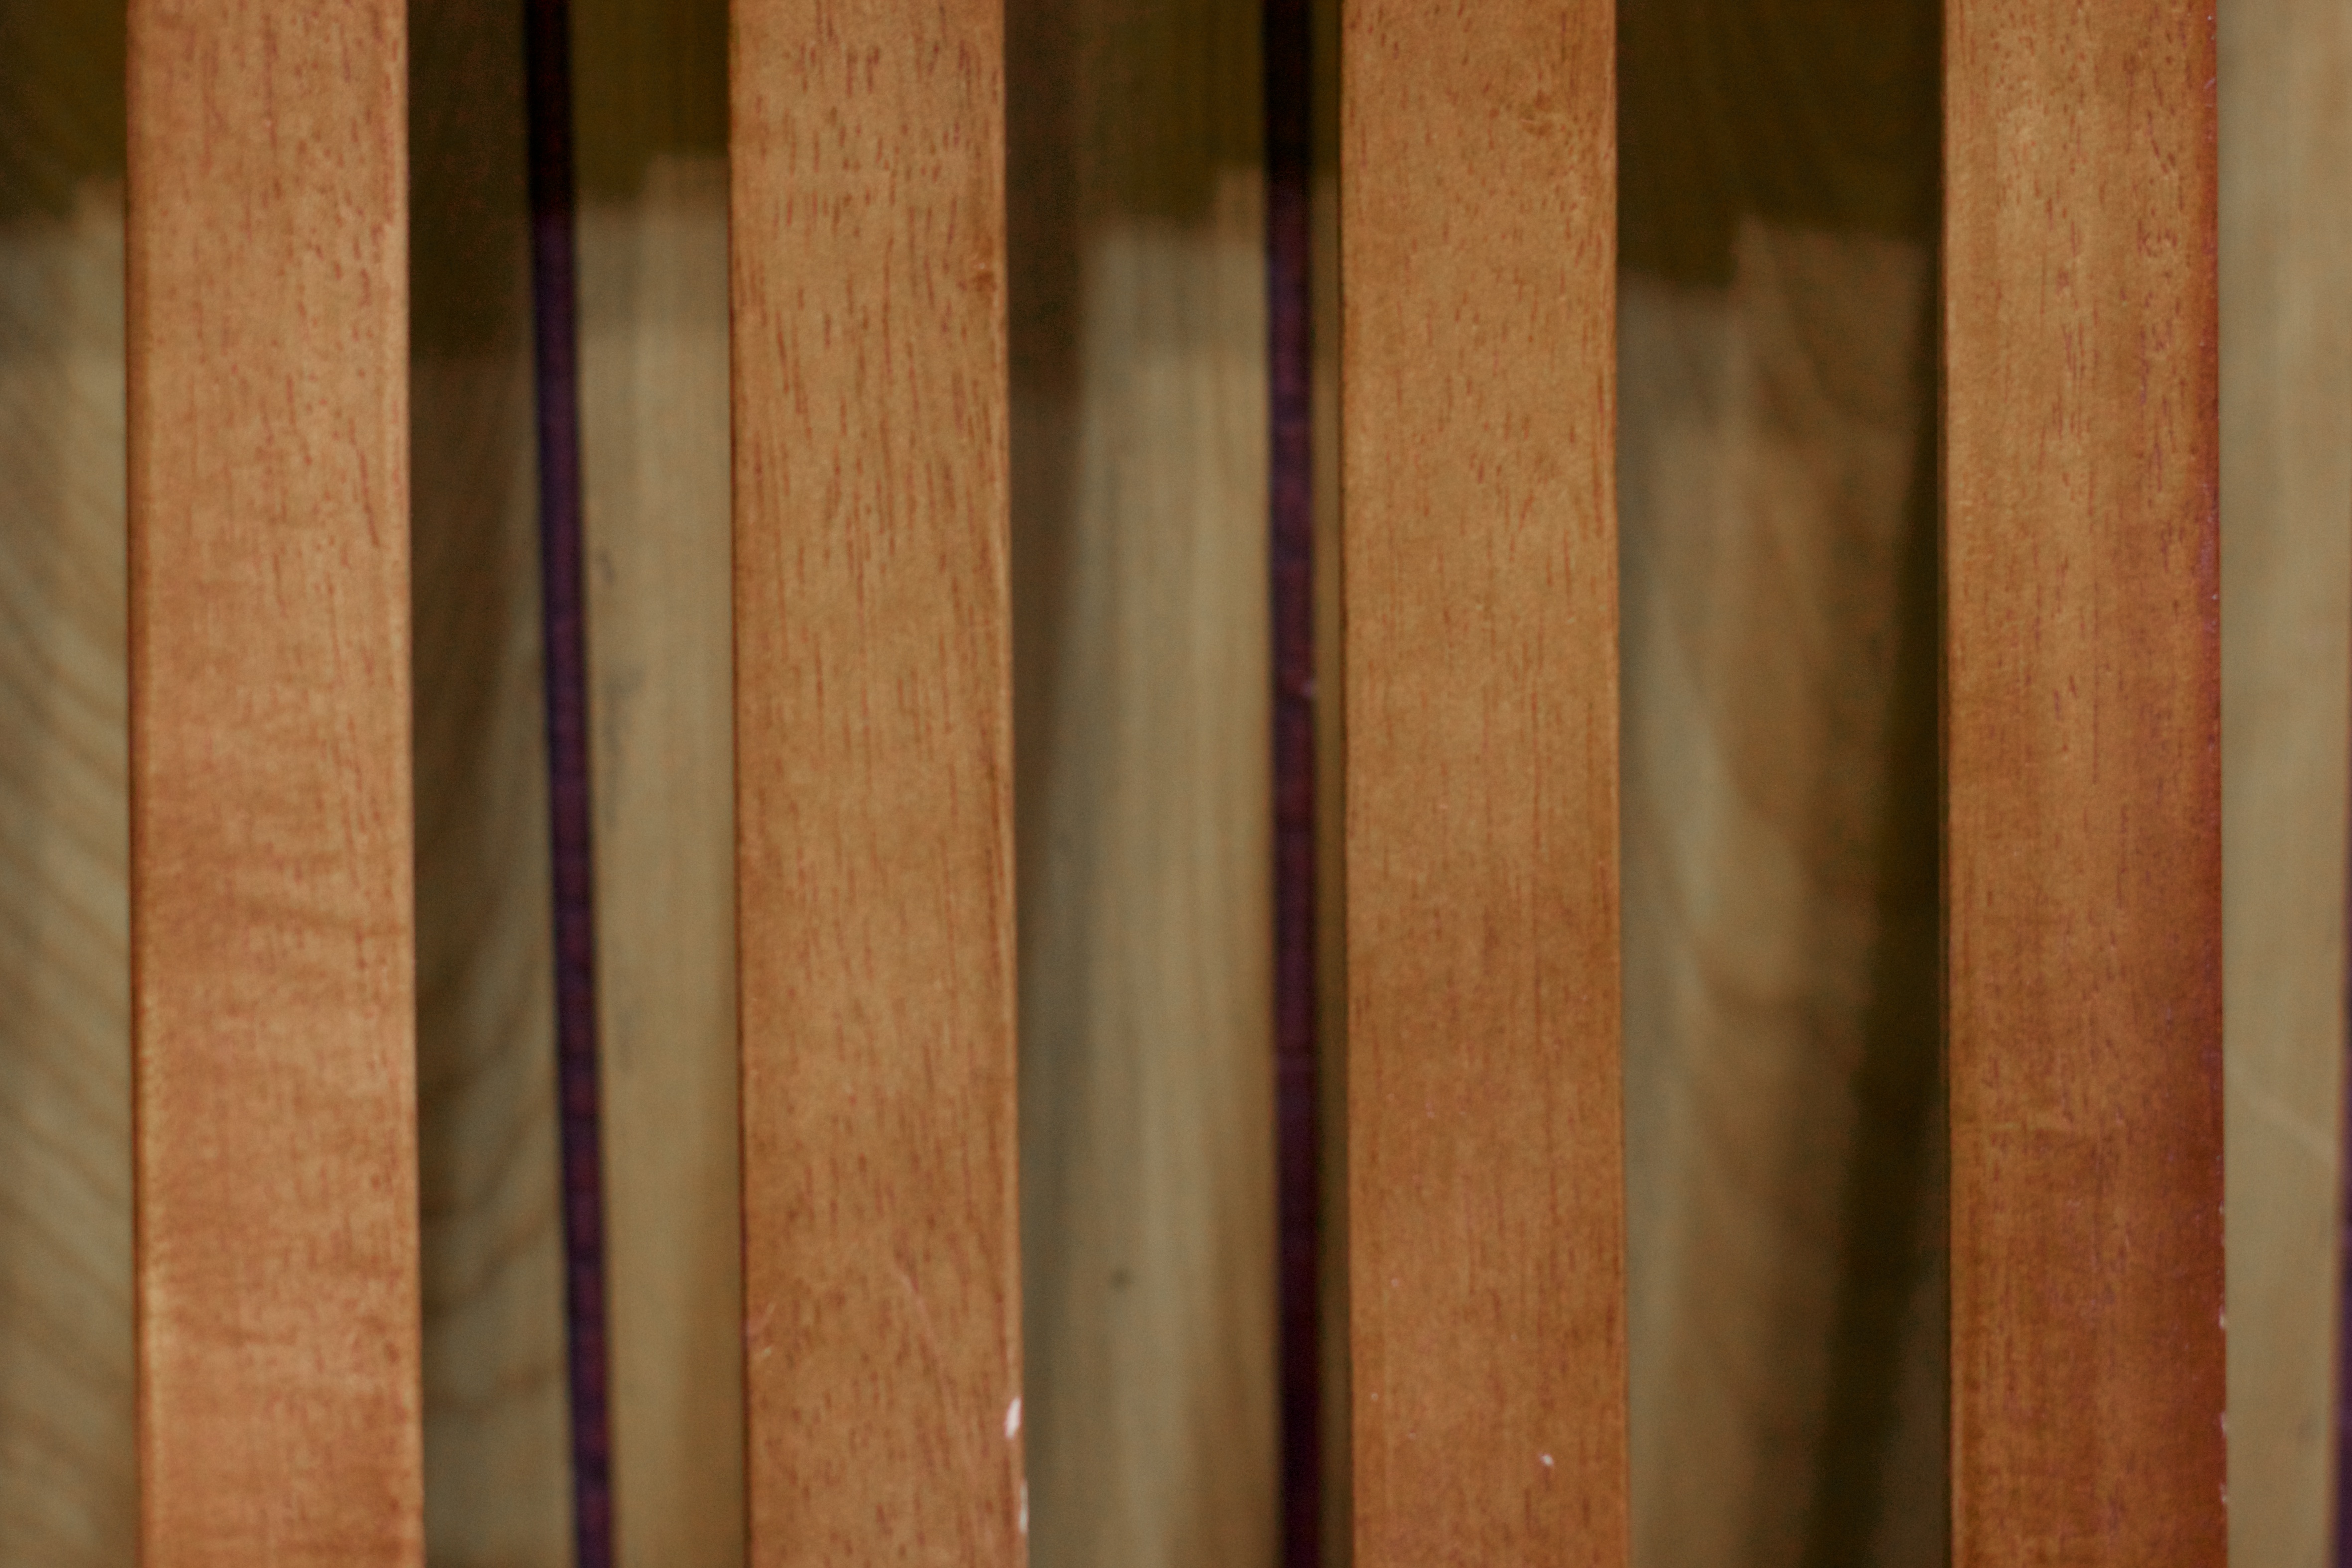
wood, texture, floor, window, wall, ceiling, line, furniture, room, door, interior design, hardwood, molding, flooring, wood flooring, window covering, wood stain